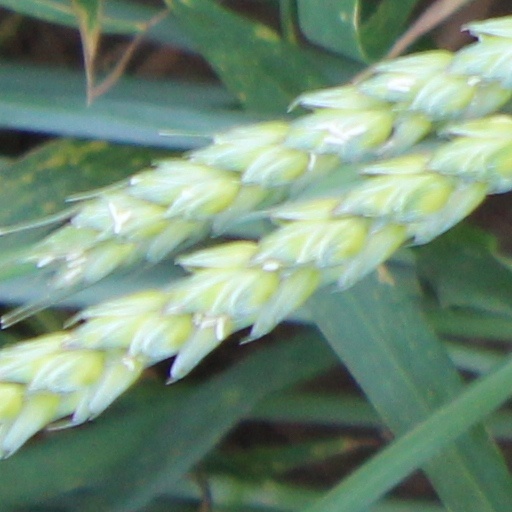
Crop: wheat